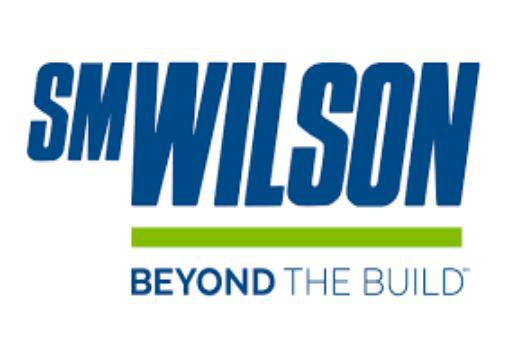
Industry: Sports